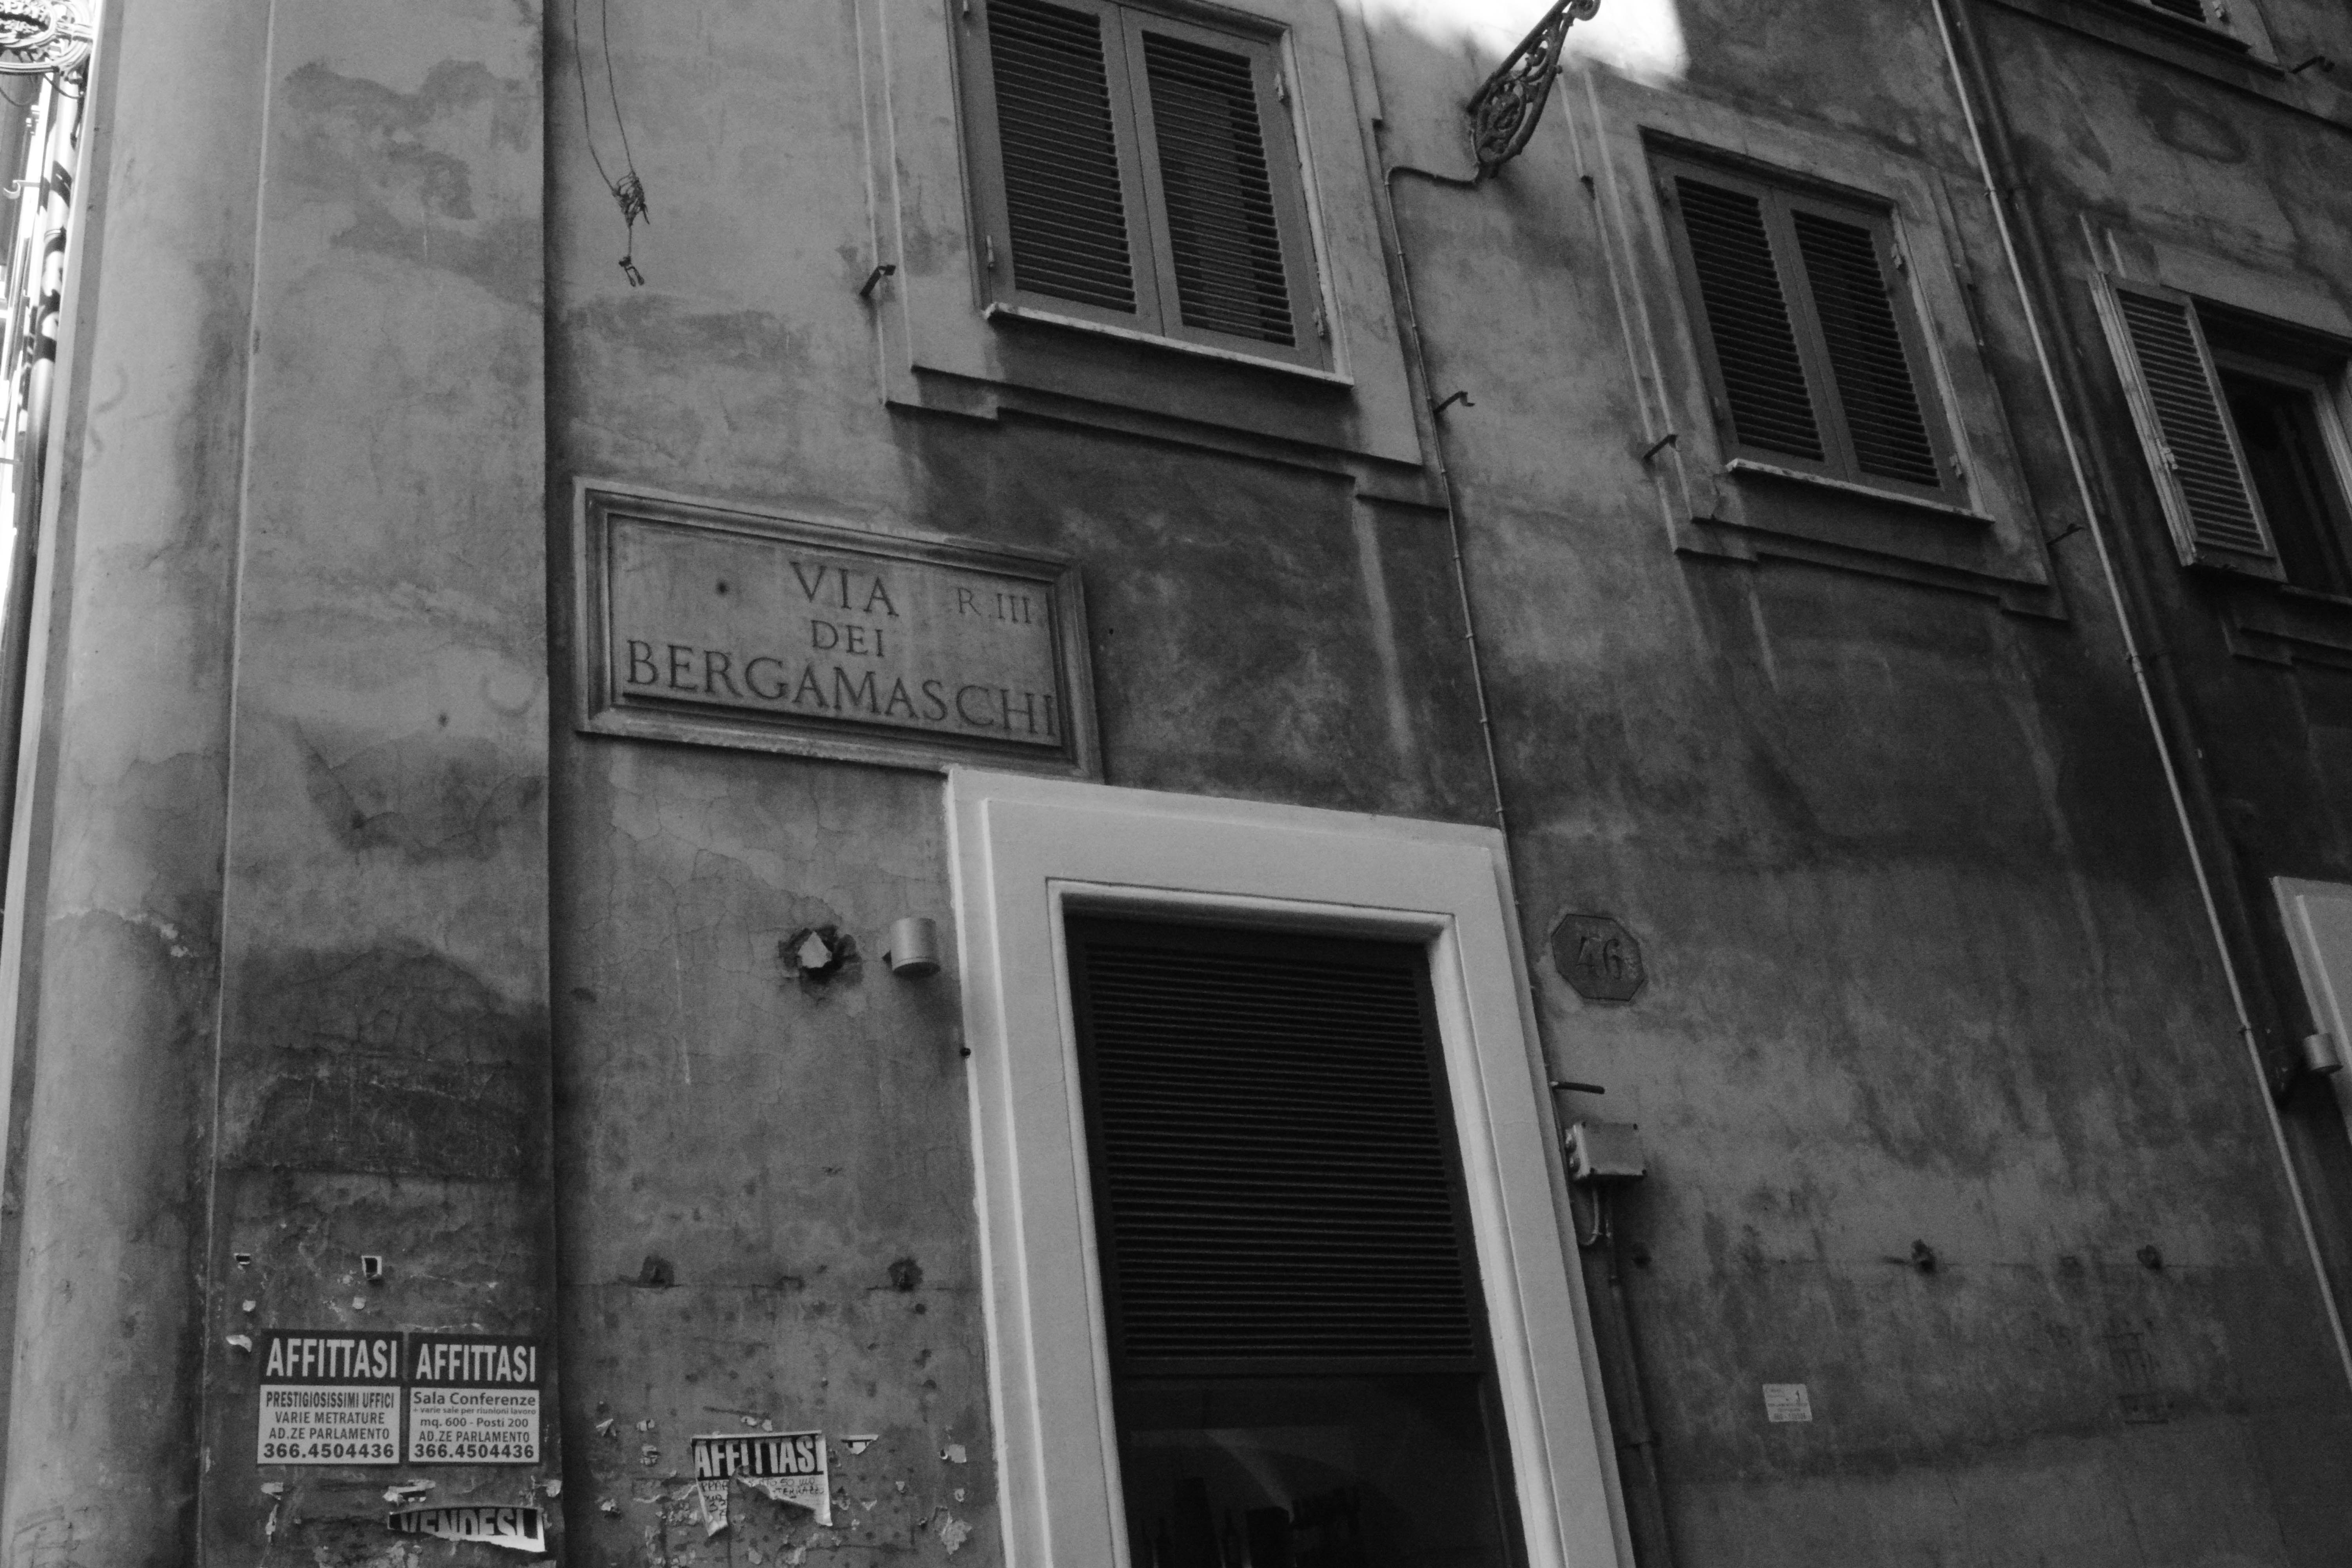
black and white, architecture, road, white, street, house, window, alley, facade, black, monochrome, shape, urban area, monochrome photography